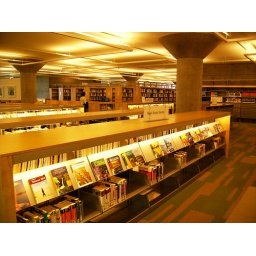
Approximately 50% of shelving is low. Note the face out display and the internal lighting within the shelf itself!